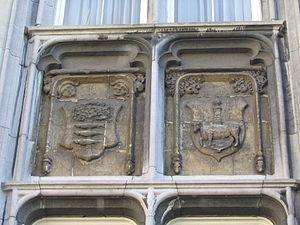
Panneau représentant deux des fr:Trente-deux métiers de Liège sur la façade néogothique du fr:Palais des Princes-Évêques de Liège
Les sculptures de la façade du palais provincial de Liège sont des statues et bas-reliefs représentant des personnages et évènements marquants de la ville de Liège.
Mangon était la corporation des métiers liés à la viande au Moyen Âge dans la région de Liège en Belgique. Il était un des trente-deux métiers de Liège.